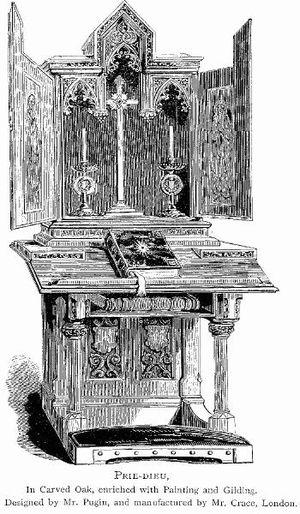
Le Blond Ambition Tour est la troisième tournée de la chanteuse américaine Madonna.